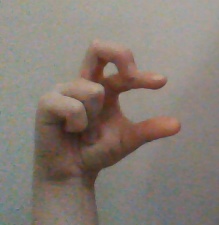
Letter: thal